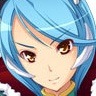
Portrait style: Anime Portrait